South Kentish Town tube station

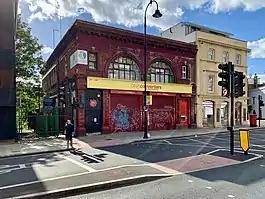
The station building in 2020

South Kentish Town is a disused London Underground station located in Kentish Town, north London, on the branch of the Northern line.